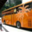
Label: bus